Dospat–Vacha Hydropower Cascade

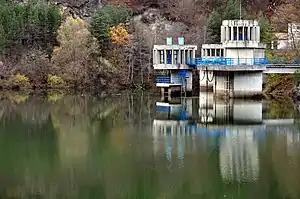
Teshel Reservoir

The main facilities of the "Teshel junction" are the Teshel Reservoir, the Devin Hydro Power Plant. The reservoir is located on the territory of the village of Borino and Yagodina upstream of the village of Teshel. It was inaugurated in 1984 and serves as a daily equalizer. Apart from the waters of the Teshel HPP, it receives inflow from Vacha’s main stem the Buynovska reka via a derivation with a capacity of 6 m/s. The dam is 30 m high and 200 m long and forms a lake with an area of 0.1 km and a volume of 1.4 million m.